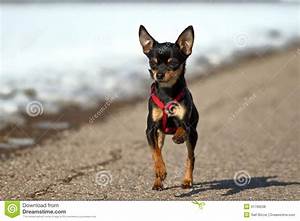
Label: cane